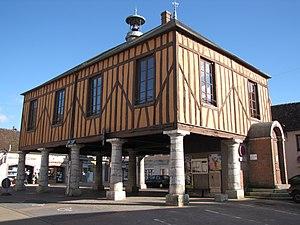
Charny, Yonne, Bourgogne, France. La halle.
Charny est une ancienne commune française, située dans le département de l'Yonne en région Bourgogne-Franche-Comté, devenue, le 1ᵉʳ janvier 2016, une commune déléguée de la commune nouvelle de Charny-Orée-de-Puisaye.